Australian cricket team in the West Indies in 1998–99

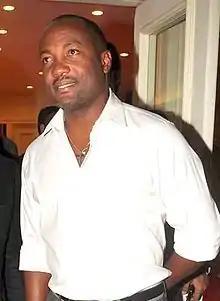
West Indian captain Brian Lara, pictured here in 2012, scored the most runs in the Test series with 546 and was named man of the series.

The Australian cricket team toured the Caribbean from February to April 1999 to play four Tests and seven One Day Internationals (ODIs) against the West Indies. Australia additionally played three first-class matches, winning two and drawing one. The Test series was drawn 2–2 resulting in the Frank Worrell Trophy remaining in Australia. The ODI series was also drawn with three wins each and one tie. This was the first four-match series in the history of Test cricket to finish as a two-all draw. The only other four-match Test series, , to finish with the same result was England at home to Pakistan in 2016.